Bangladesh University of Engineering and Technology

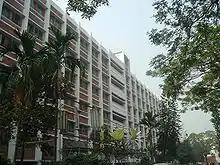
Mechanical Engineering Building

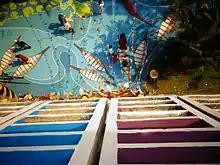
Aerial view of the plinth level of the Architecture Building

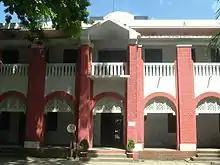
Registrar Building established in 1930

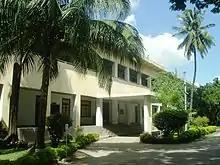
Old Academic Building

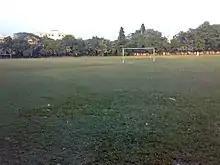
Playground of BUET

At present, there are eight institutes in BUET. These institutes offer postgraduate diplomas, master's and doctoral degrees.